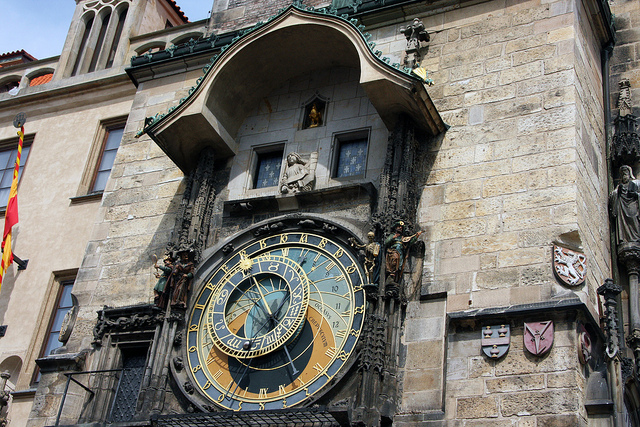
user: Given an image and a question. Answer the question in a short answer. Question: What style of architecture is photographaed? Short Answer:
assistant: classic